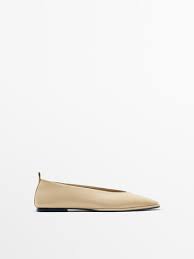
Label: Ballet Flat